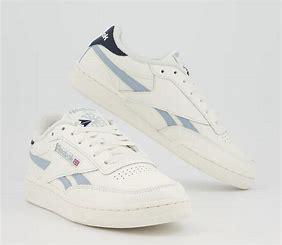
Brand: Reebok
Model: Club C Revenge